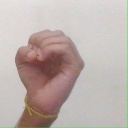
अक्षर: ऊ